History of Sri Lanka (1948–present)

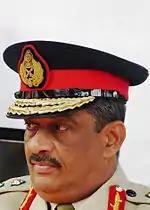
Former Commander of the Army Sarath Fonseka

Sarath Fonseka officially announced Prabhakaran's death on the State television ITN. Later, his body was shown on Swarnavahini for the first time, while the identity was confirmed by Karuna Amman, his former confidant. DNA tests against his son, who had been killed earlier by the Sri Lanka Military, also confirmed the death. Prabakaran's identity was However, contradicting the government claims, Selvarasa Pathmanathan on the same day claimed that "Our beloved leader is alive and safe." But finally on the 24 May 2009, he admitted the death of Prabhakaran, retracting the previous statement. The Sri Lankan military effectively concluded its 26-year operation against the LTTE, its military forces recaptured all remaining LTTE controlled territories in the Northern Province.